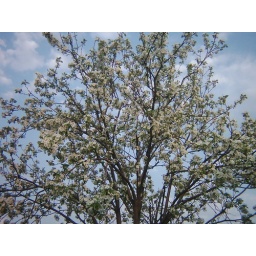
Blossoming apricot flowers in my home.Adding a white dream in my life.